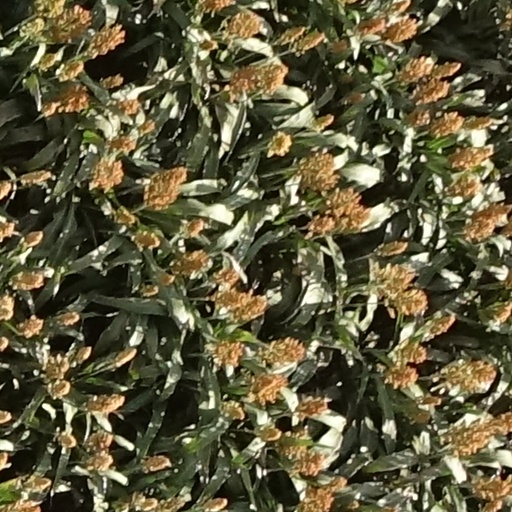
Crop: sorghum